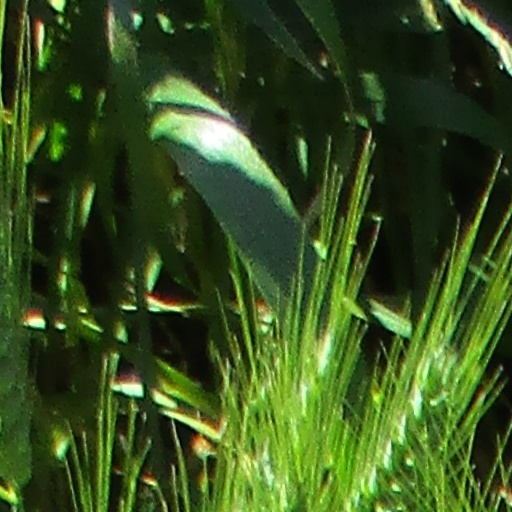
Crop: wheat